Max Citelli

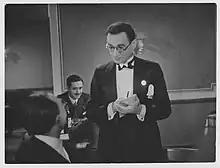
Citelli

Max Citelli (22 January 1923 – 11 January 2007) was an Argentine film actor, active during the Golden Age of Argentine cinema between 1936 and 1959. Citelli was born on 22 January 1923, and died on 11 January 2007, at the age of 83.